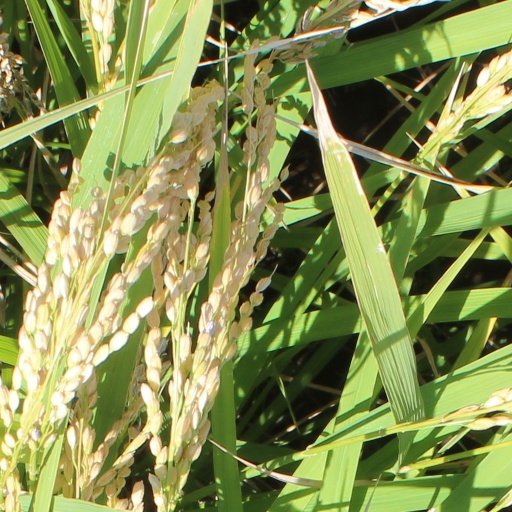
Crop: rice